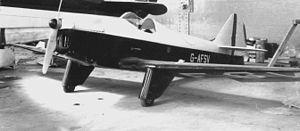
Le Chilton DW.1 est un avion civil léger conçu au Royaume-Uni dans les années 30 et construit à seulement sept exemplaires.